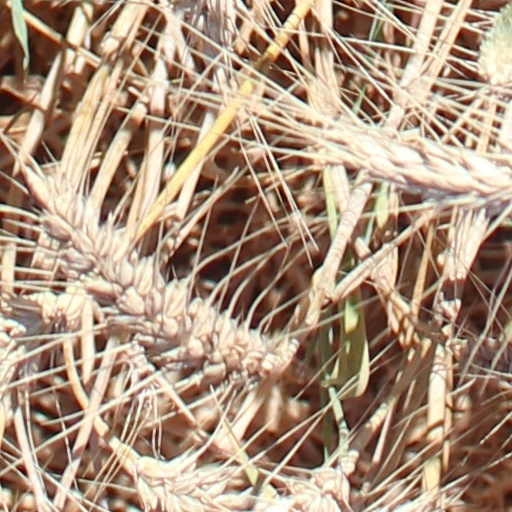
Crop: wheat